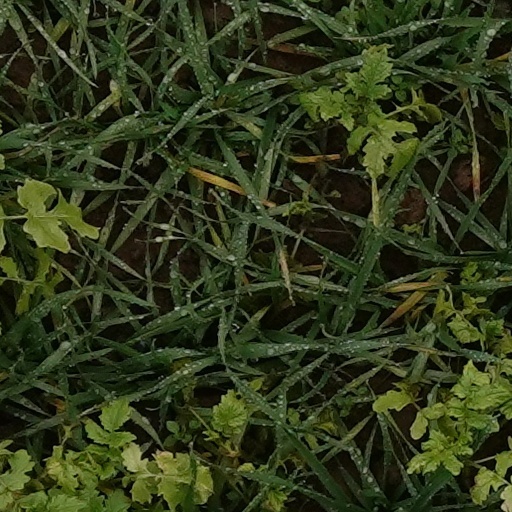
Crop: wheat